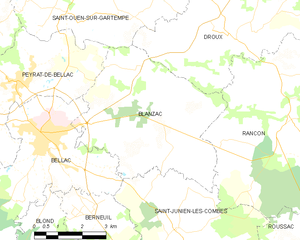
Carte des communes françaises Blanzac